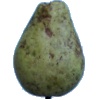
Label: pear_stone